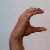
The image shows a hand gesture representing the letter 'C' in Indian Sign Language.